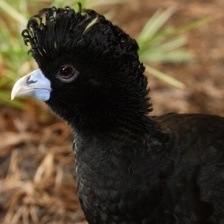
Species: WATTLED CURASSOW
Scientific name: CRAX GLOBULOSA